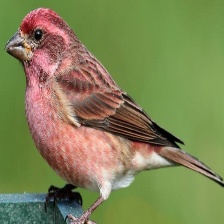
Species: PURPLE FINCH
Scientific name: HAEMORHOUS PURPUREUS
ImageNet parent category: house_finch